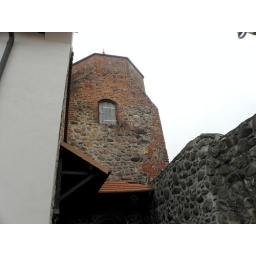
the tower of the castle can be climbed up to enjoy the view over the town